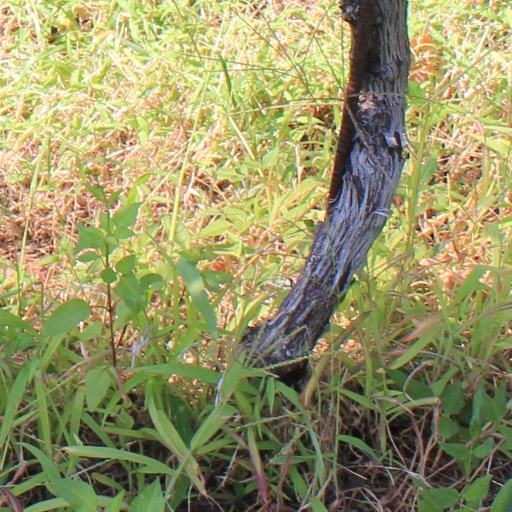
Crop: grape